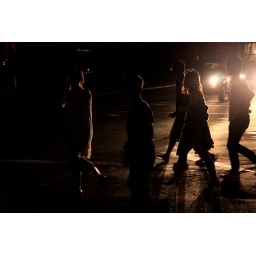
Pedestrians cross the bust street avoiding cars in the blackout in Waikiki.